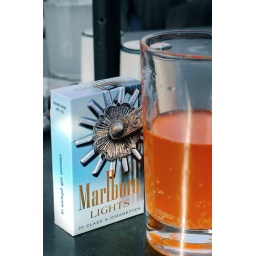
i drank about 3 bottles of orange fanta, 5 cigarttes over there.